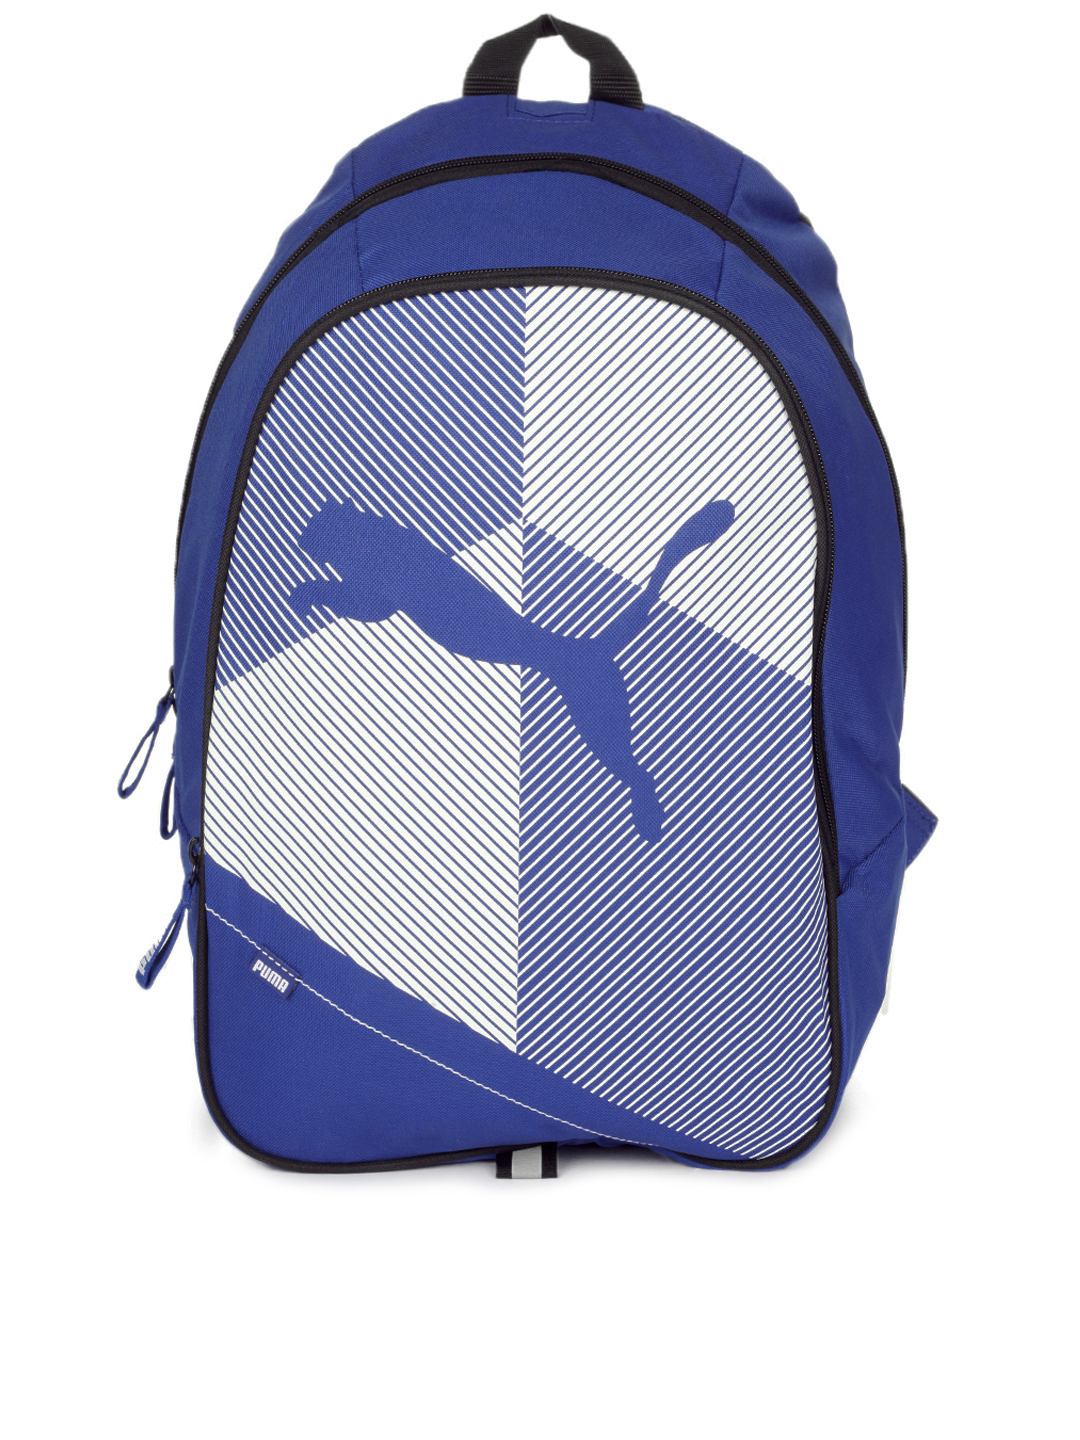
Puma Unisex Echo Blue Backpack
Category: Accessories / Bags / Backpacks
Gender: Unisex
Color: Blue
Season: Summer 2012
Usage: Casual